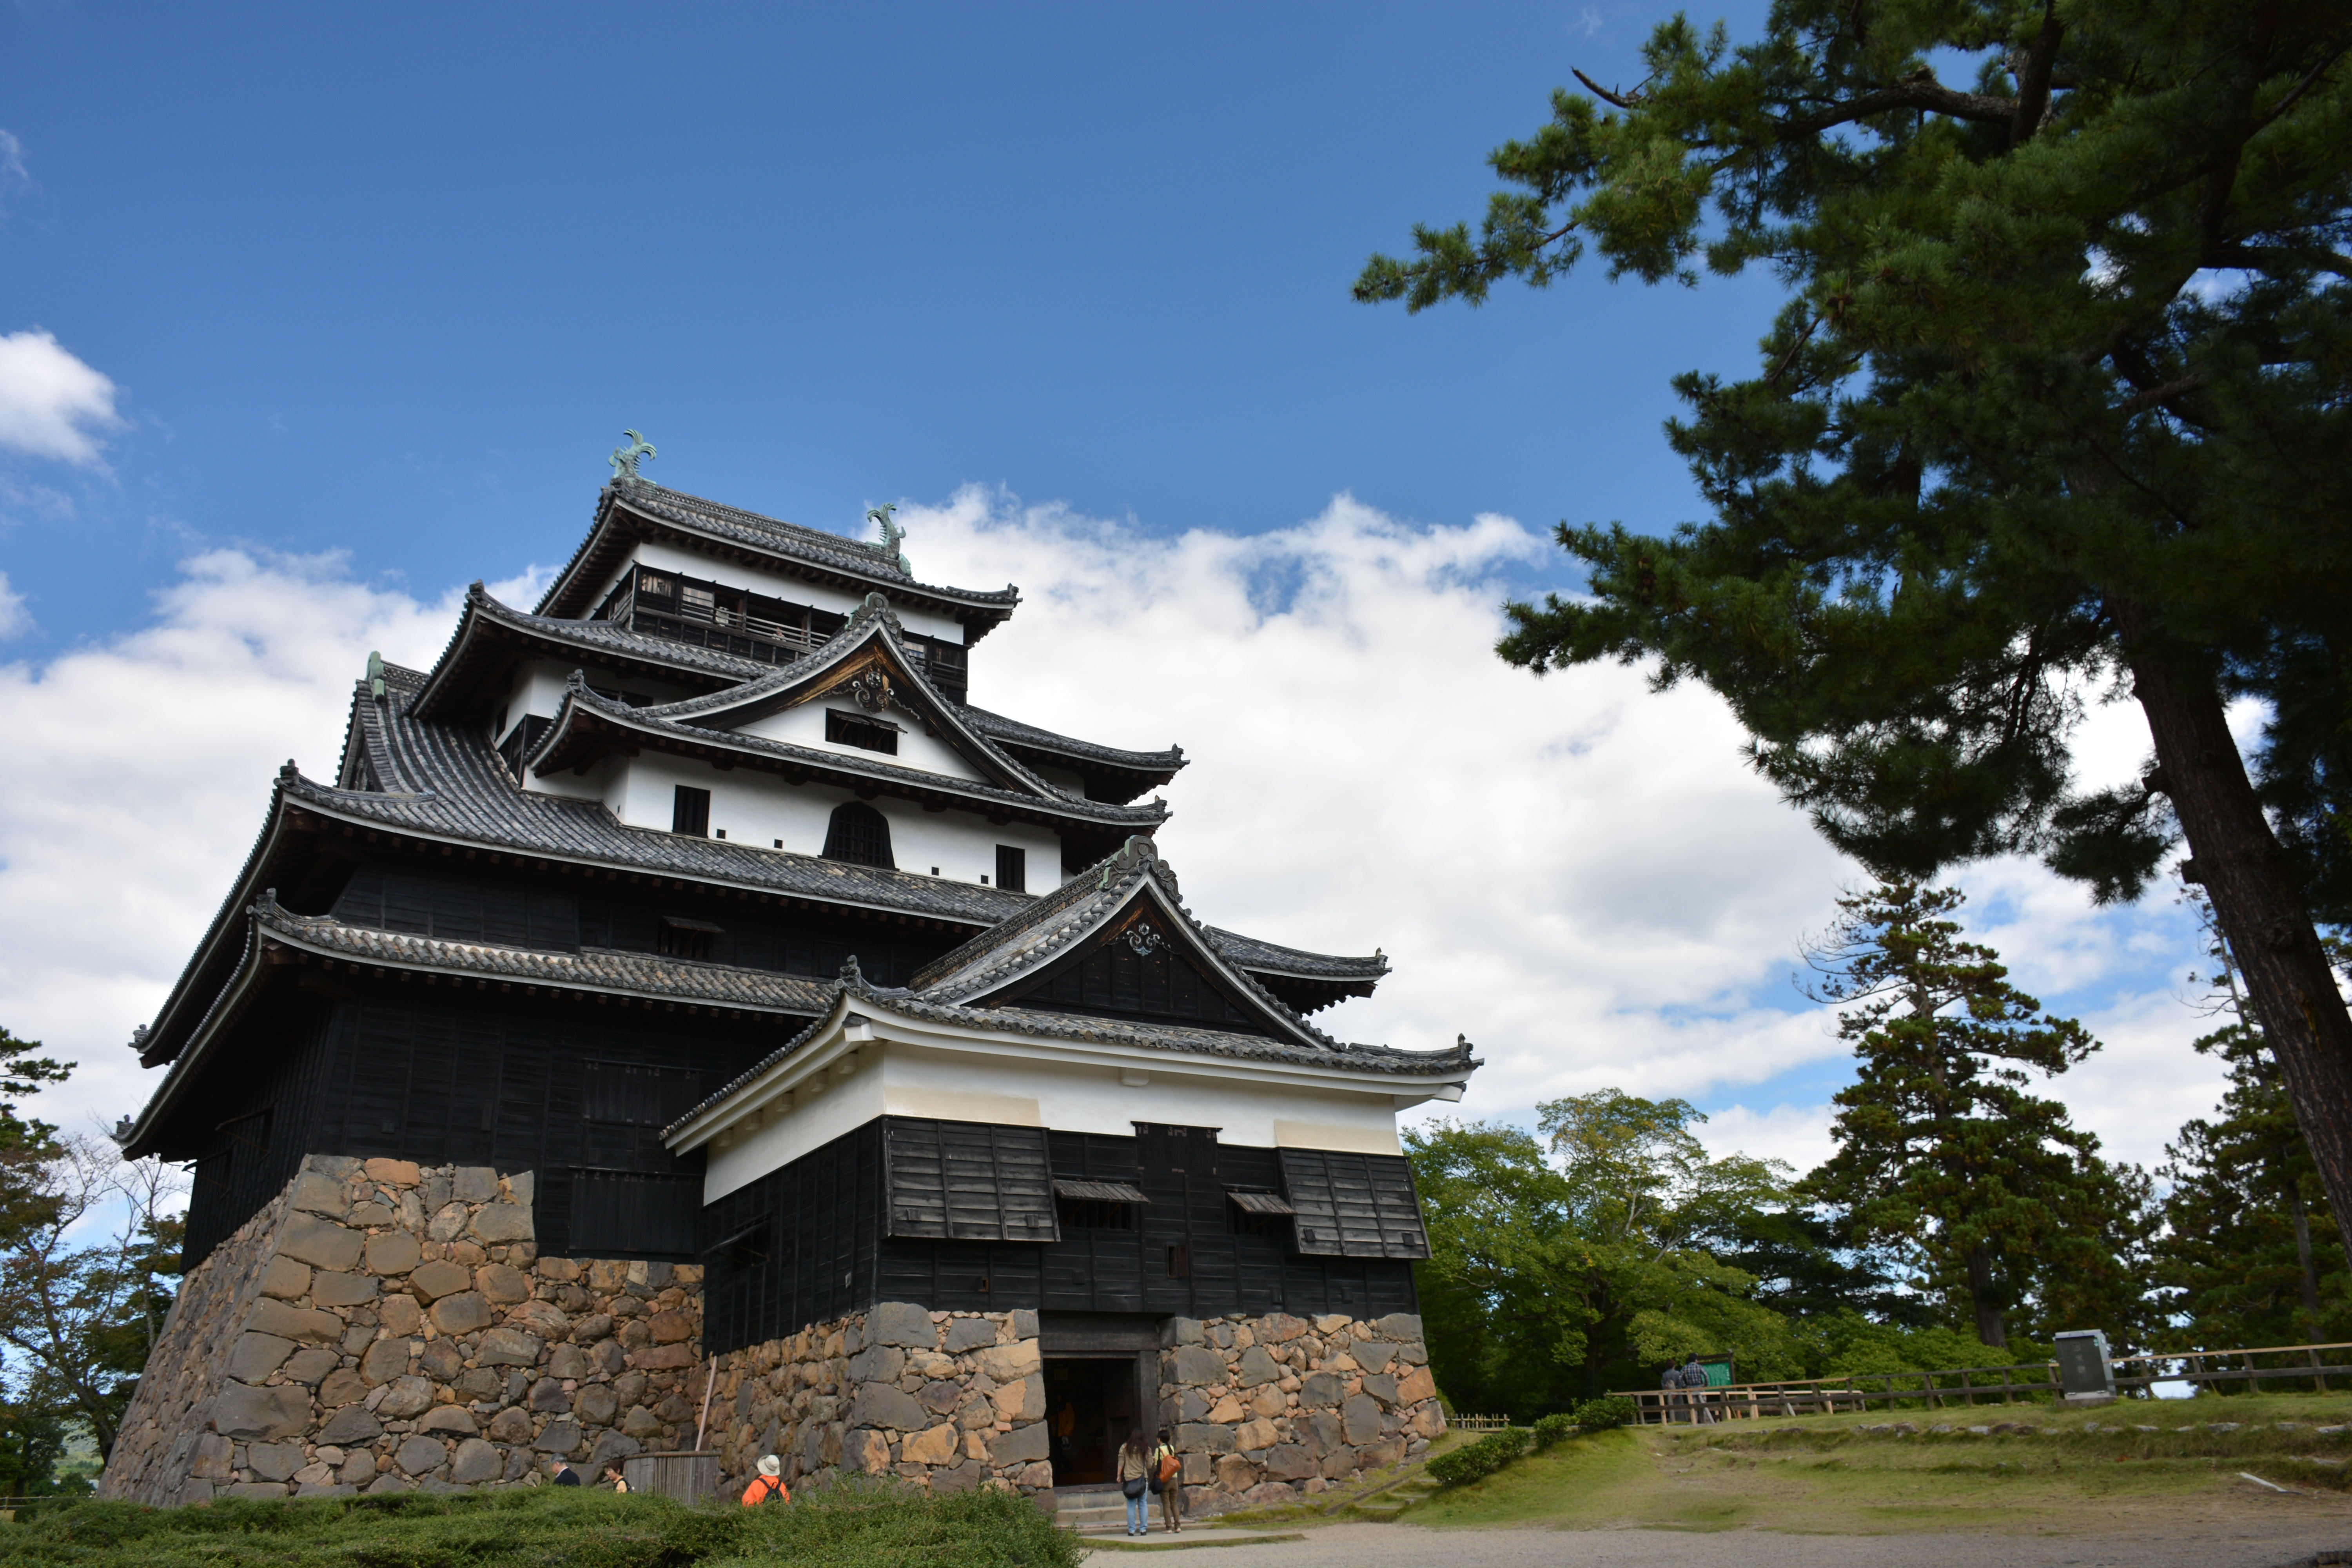
building, tower, castle, japan, place of worship, temple, estate, chinese architecture, pagoda, shimane, matsue castle